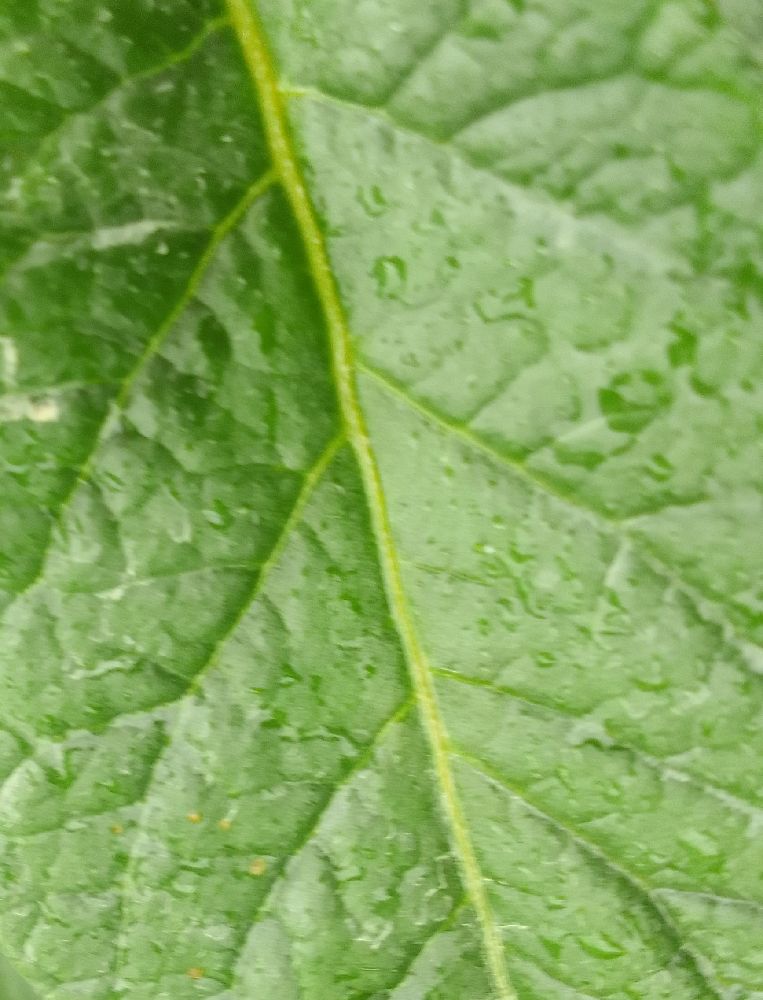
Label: Healthy